Ocelloid

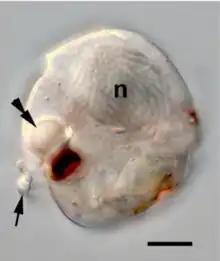
An image of a single cell featuring a large nucleus and an ocelloid, which is composed of a roundish "lens" and a darkly pigmented disc-shaped retinal body.

An ocelloid is a subcellular structure found in the family Warnowiaceae (warnowiids), which are members of a group of unicellular organisms known as dinoflagellates. The ocelloid is analogous in structure and function to the eyes of multicellular organisms, which focus, process and detect light. The ocelloid is much more complex than the eyespot, a light-sensitive structure also found in unicellular organisms, and is in fact one of the most complex known subcellular structures. It has been described as a striking example of convergent evolution.